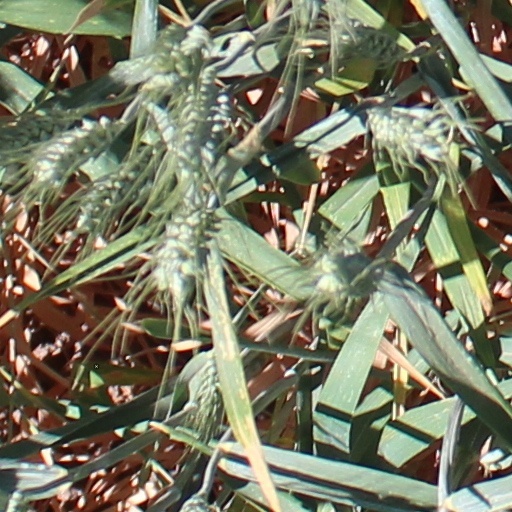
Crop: wheat